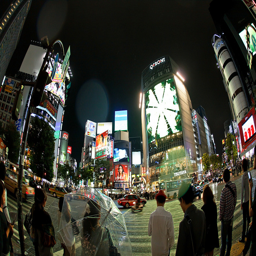
A group of people waiting to cross at an intersection
A group of people standing on the side of a road that cars are driving on in a city.
people and a street at night lights and signs
A person has a clear umbrella in the dark city.
Fish-eye picture of group waiting to cross busy street on a rainy night